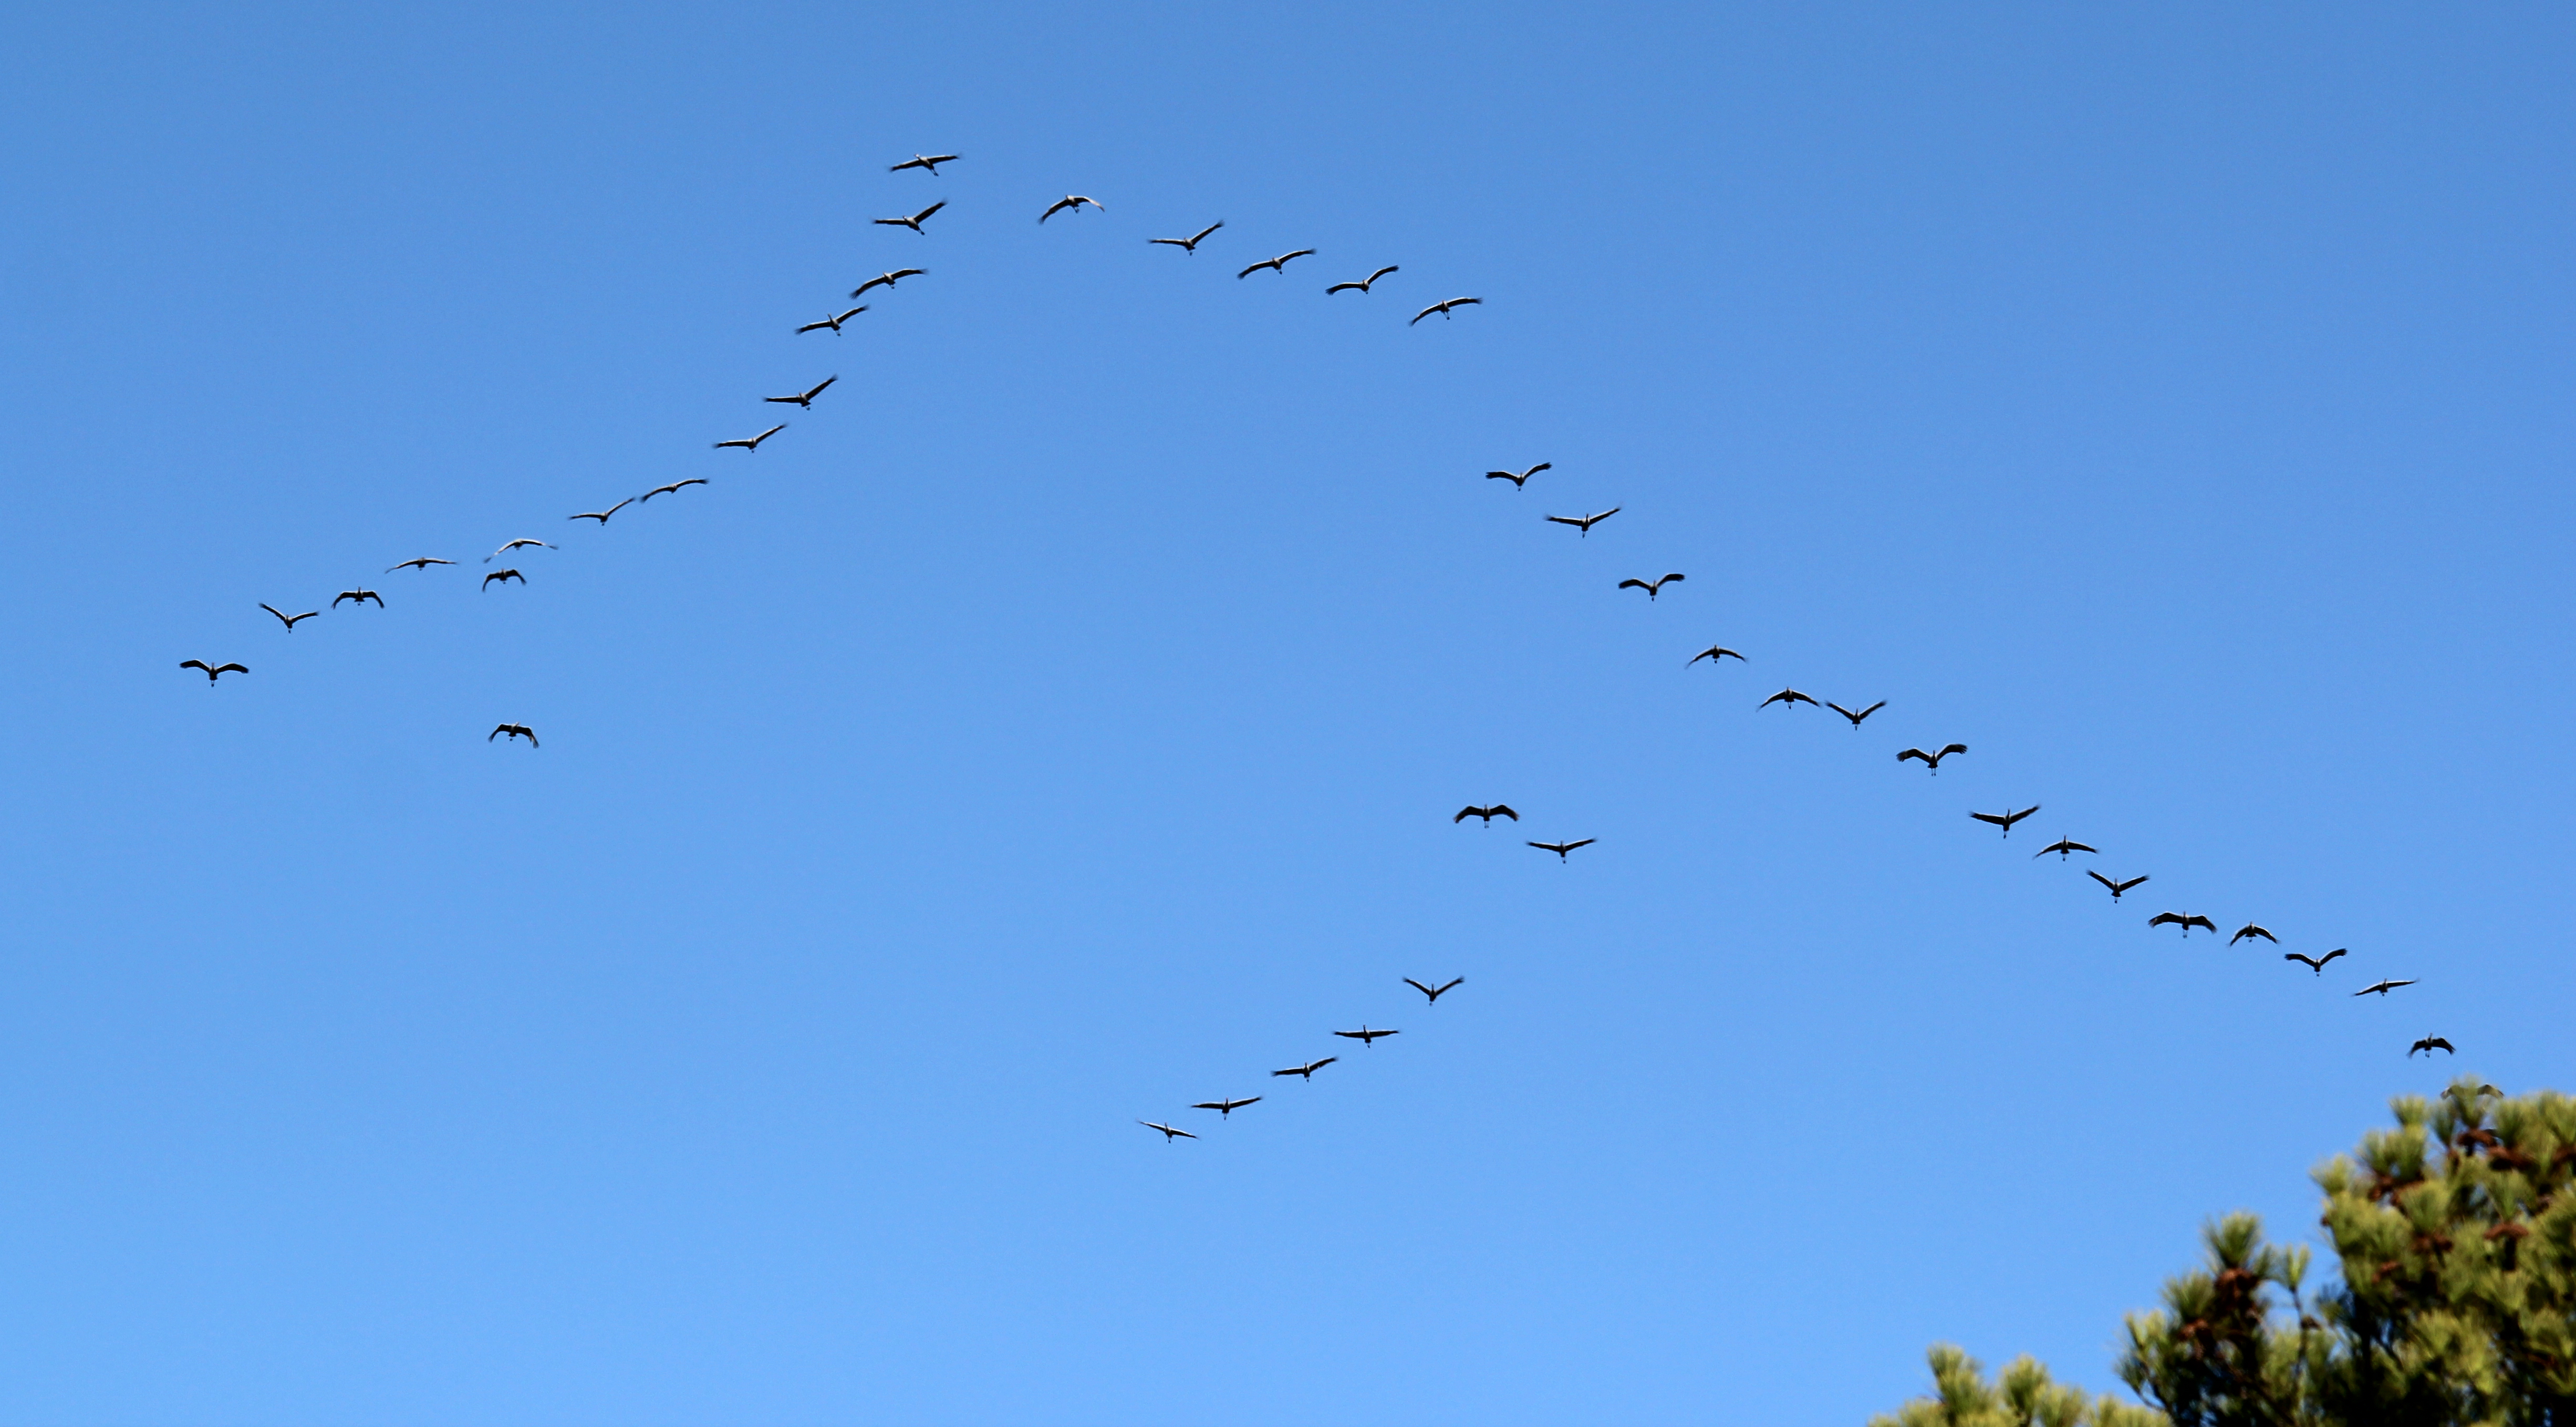
sandhill cranes, migration, flock, bird migration, bird, animal migration, sky